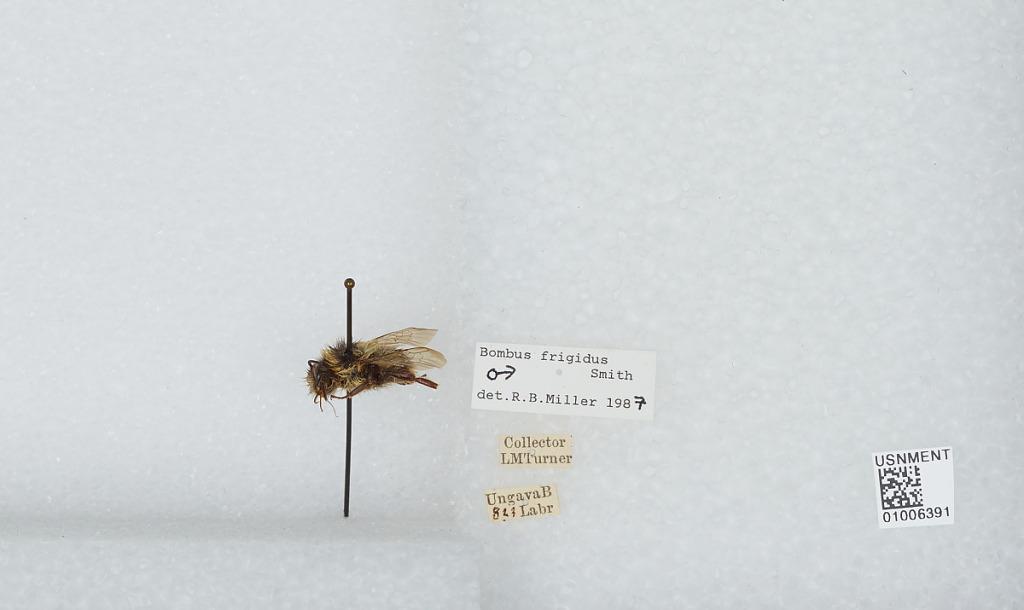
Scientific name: Bombus (Pyrobombus) frigidus Smith
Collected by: L. Turner
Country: Canada
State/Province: Newfoundland and Labrador
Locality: Ungava Bay
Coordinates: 60.2275, -64.8458
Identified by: Miller, R. B.